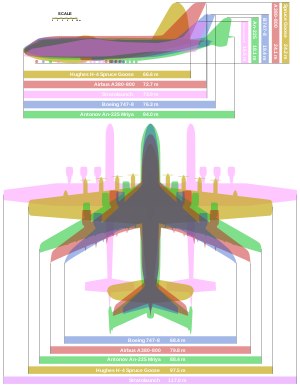
Antonov An-225
Sammenligning mellem de største passagerfly med faste vinger: Hughes H-4 Hercules (gul), Antonov An-225 (grøn), Airbus A380-800 (rød) samt Boeing 747-8 Intercontinental (blå)
An-225 Mrija er et tungt 6-motorers ukrainsk transportfly bygget af Antonov. An-225 deler motorer med den 4-motorede lillebror Antonov An-124.